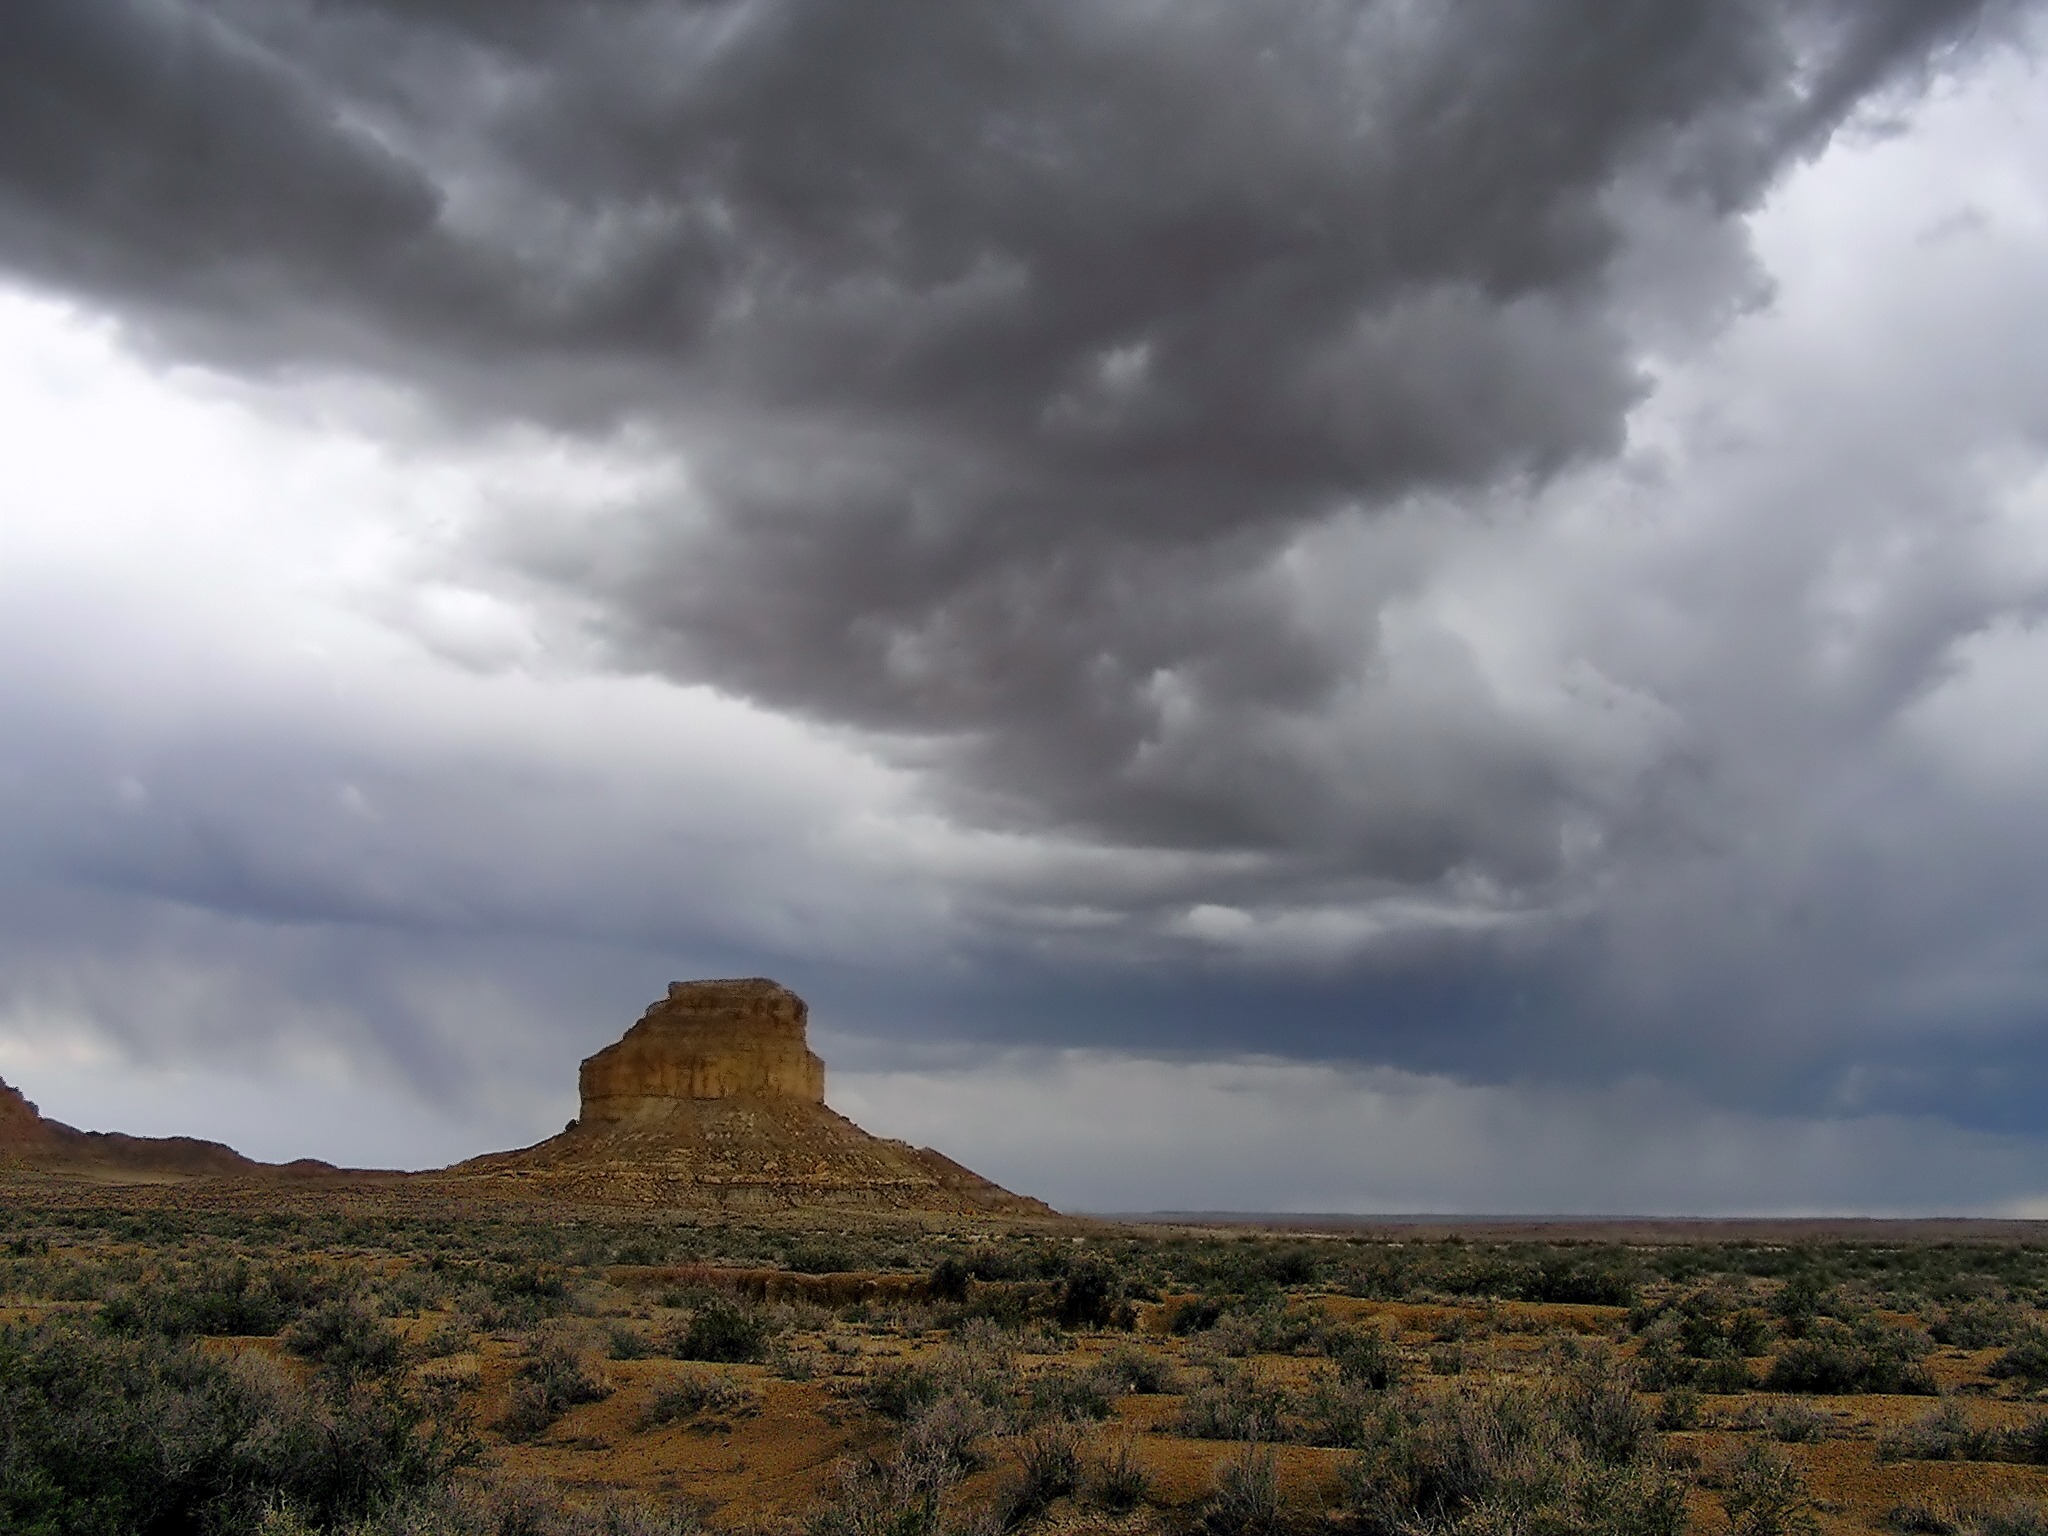
landscape, nature, cloud, sky, countryside, brush, formation, scenic, weather, plain, plants, new mexico, outside, clouds, badlands, plateau, butte, meteorological phenomenon